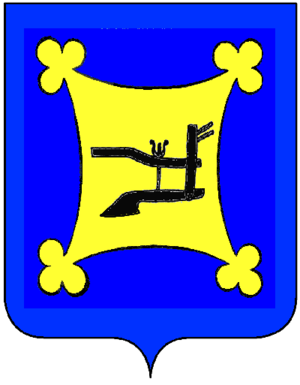
Lauregno est une commune italienne d'environ 350 habitants située dans la province autonome de Bolzano dans la région du Trentin-Haut-Adige dans le nord-est de l'Italie.